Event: Nepal Earthquake
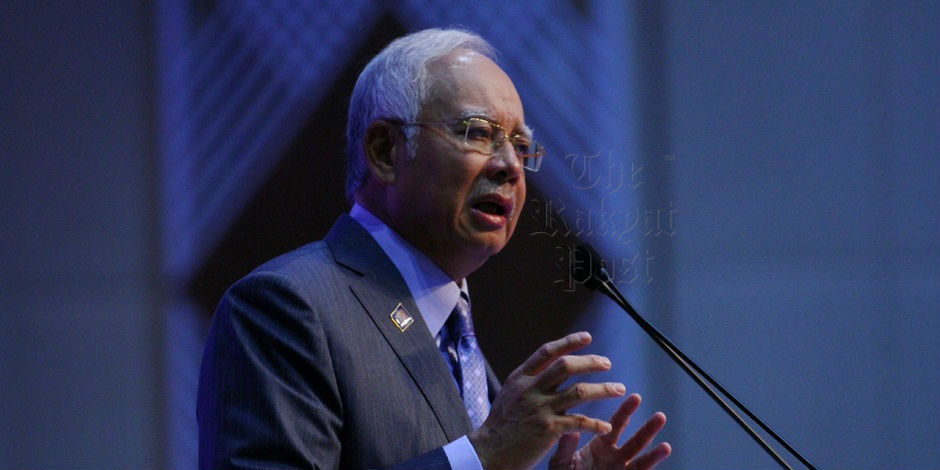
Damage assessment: no_damage